Meet Corliss Archer (TV series)

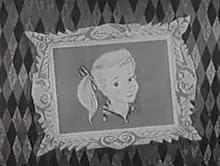
Corliss Archer depicted in the title sequence

Meet Corliss Archer is an American television sitcom that was broadcast on CBS between July 13 and August 10, 1951, and in syndication via the Ziv Company from April to December 1954. It was an adaptation of the radio series of the same name, which was based on a series of short stories introduced in 1943 "Good Housekeeping" magazine. by F. Hugh Herbert. It was also broadcast in Canada.